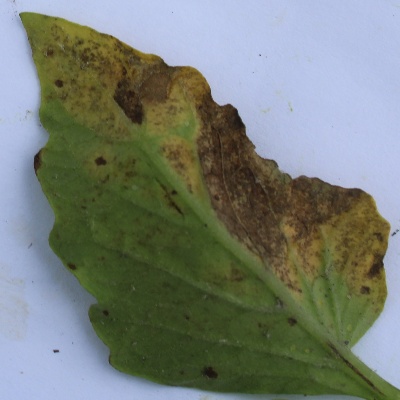
Crop: Tomato
Condition: verticulium wilt